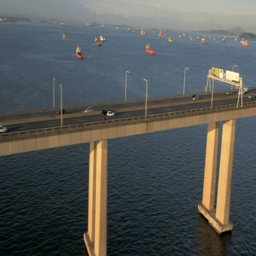
aerial shot above the road bridge with cars